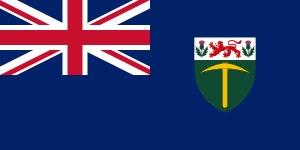
L'histoire du Zimbabwe remonte à l'âge de la pierre, époque des plus anciennes traces de peuplement humain. L'existence d'anciennes civilisations développées durant la seconde moitié du Moyen Âge est attestée par des vestiges archéologiques d'importance.
Le Zimbabwe possède un certain nombre de symboles notamment son drapeau et ses armoiries. Son histoire est marquée par l'histoire colonial, où le pays s'appelait Rhodésie entre 1890 et 1980.
L’histoire de la Rhodésie du Sud correspond à la période durant laquelle le Zimbabwe actuel était une colonie britannique de 1890 jusqu'à l’indépendance du pays en 1980.